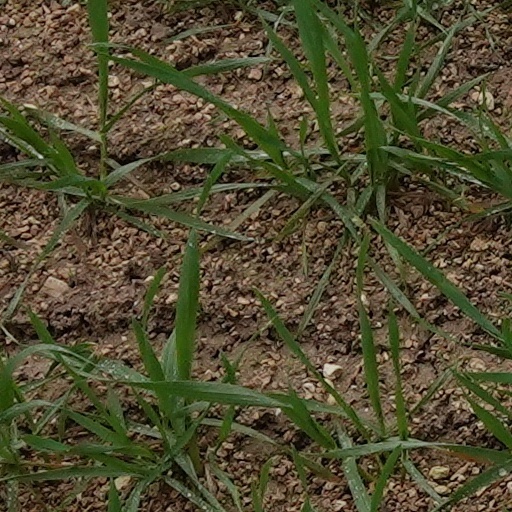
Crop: wheat